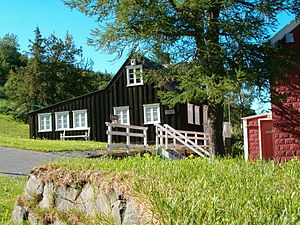
Minjasafnið á Akureyri
Nonnahus er en del af Akureyri Museum.
Akureyri Museum er et kulturhistoriske museum i landets fjerdestørsteby Akureyri. Museet består af flere bygninger og rummer kunst og historiske genstande med relation til Akureyri og det omkringliggende området i form af kort, fotografier og indretninger af tidlige islandske huse. Museumshaven blev det sted på Island, der begyndte at kultivere træer i 1899. I haven findes også en lille kirke. Det indeholder to permanente udstillinger; den ene indeholder historien om området fra de første bosættelser til moderne tid, og en udstilling om byen Akureyri. Museet indeholder genstande fra vikingetiden op igennem middelalderen og til moderne tid.